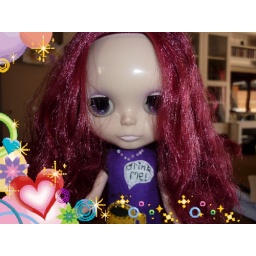
new blythe girl in cdf dress :)